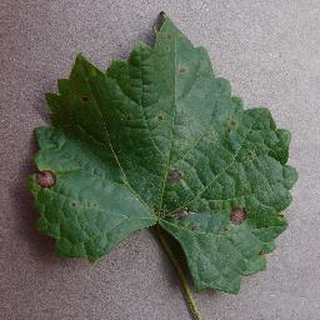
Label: grape_black_rot